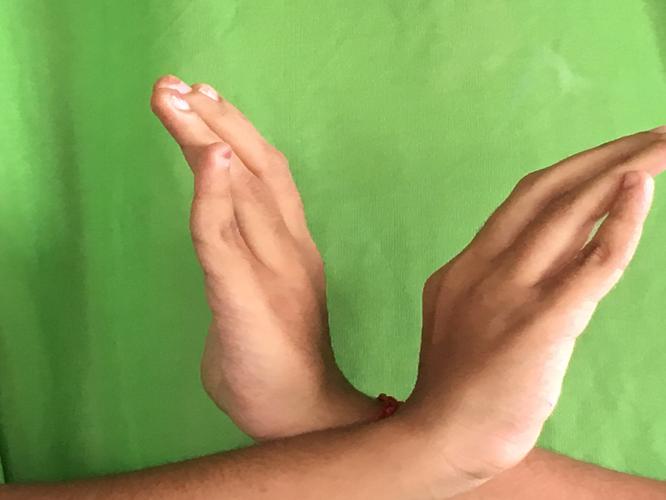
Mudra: Nagabandha
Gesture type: double_hand